Joel H. Johnson

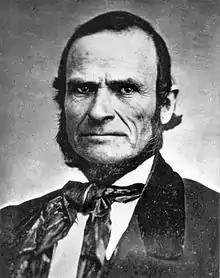

Joel Hills Johnson (March 23, 1802 – September 24, 1882) was a Latter-day Saint missionary and hymn writer, known for being the author of "High on the Mountain Top" (hymn no. 5 in the 1985 LDS hymnbook, English edition). Johnson was also the founder of Enoch, Utah, and the founder of the ghosttown Johnson, Utah.